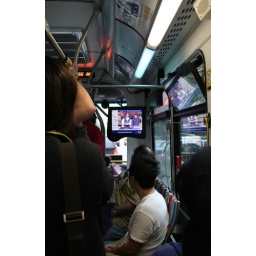
TV in the bus